Yoga nidra

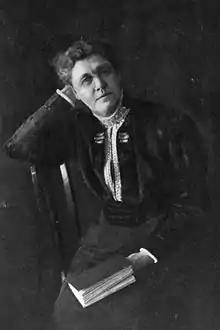
Modern yoga nidra derives from Western "relaxationist" techniques proposed by authors such as Annie Payson Call.

The Hindu epic "Mahabharata", completed by the 3rd century CE, mentions a state called "yoganidra", and associates it with Lord Vishnu: